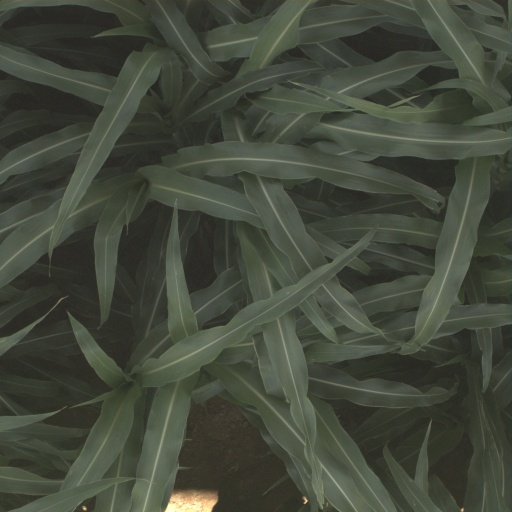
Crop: sorghum